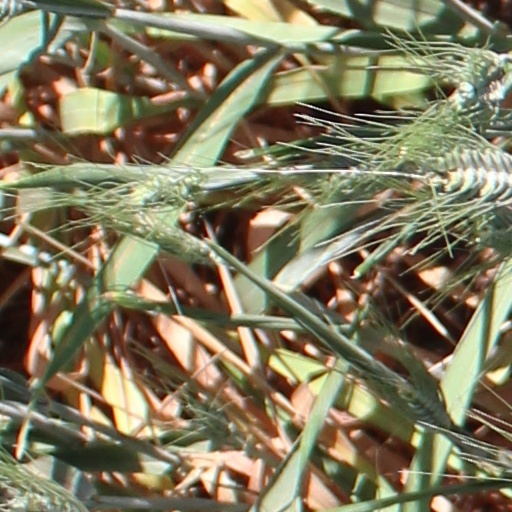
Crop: wheat